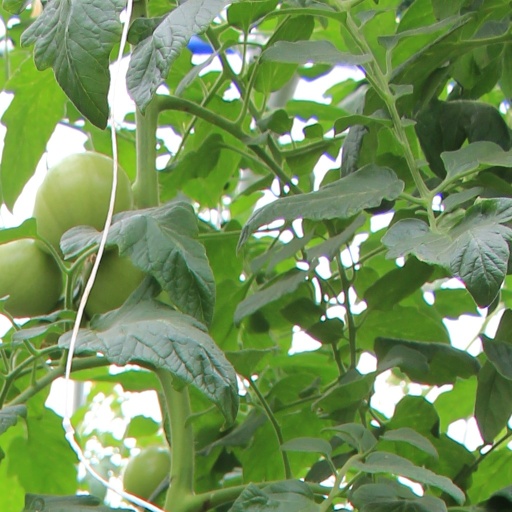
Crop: tomato